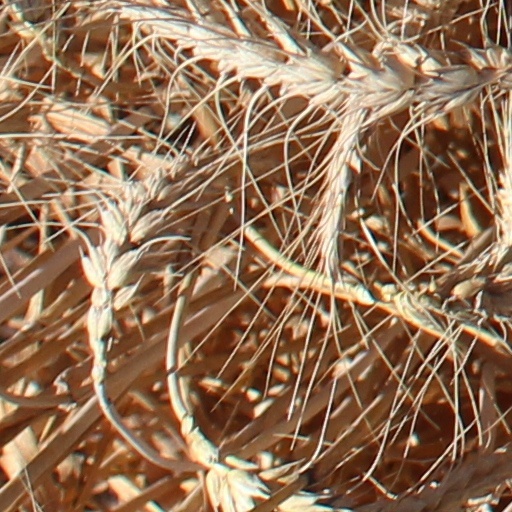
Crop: wheat